Rukai people

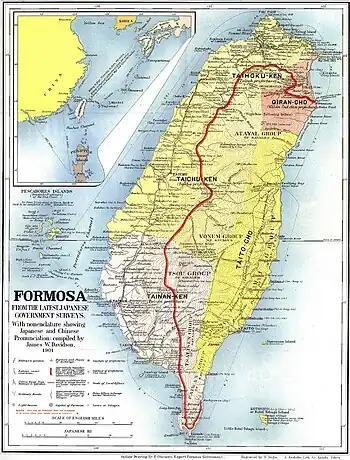
Taiwan in 1901, with the Rukai marked as "Tsalisen Group of Savages" in the southern part of the island.

The traditional dress of Rukai people has many similarities with that of the Paiwan people, probably due to the similarity of their geographical distribution and hereditary aristocratic social structure. The traditional dress and textile of the Rukai people also possesses original and distinctive qualities and characteristics. Rukai people's dress include both ceremonial attire and casual wear. Men's ceremonial attire includes headwear with insignia, headscarves, tops, skirts, shawls, and leggings, while women wear garlands, headscarves, earrings, necklaces, lazurite necklaces, bead bracelets, arm rings, long gowns, skirts, girdles, leggings, and shoulder ornaments. In terms of casual wear, men wear leather headgear, headscarves, tops, shoulder straps, girdles, leather raincoats, deer hide coats, deer hide leggings, tobacco bags, and gunpowder bags, while women wear headscarves, long robes, skirts, leggings, gloves, mesh belts, leather raincoats, and cloth bags. Rukai social structure, hereditary aristocracy, is reflected in every facet of their lives, including attire. Generally, only the nobility are permitted to dress up and the commoners dress plainly and simply, although commoners can buy jewels from the nobility, usually bartering with pigs, millet, and pots. The nobility used to buy cotton, silk and woollen from the Han people to make clothes.